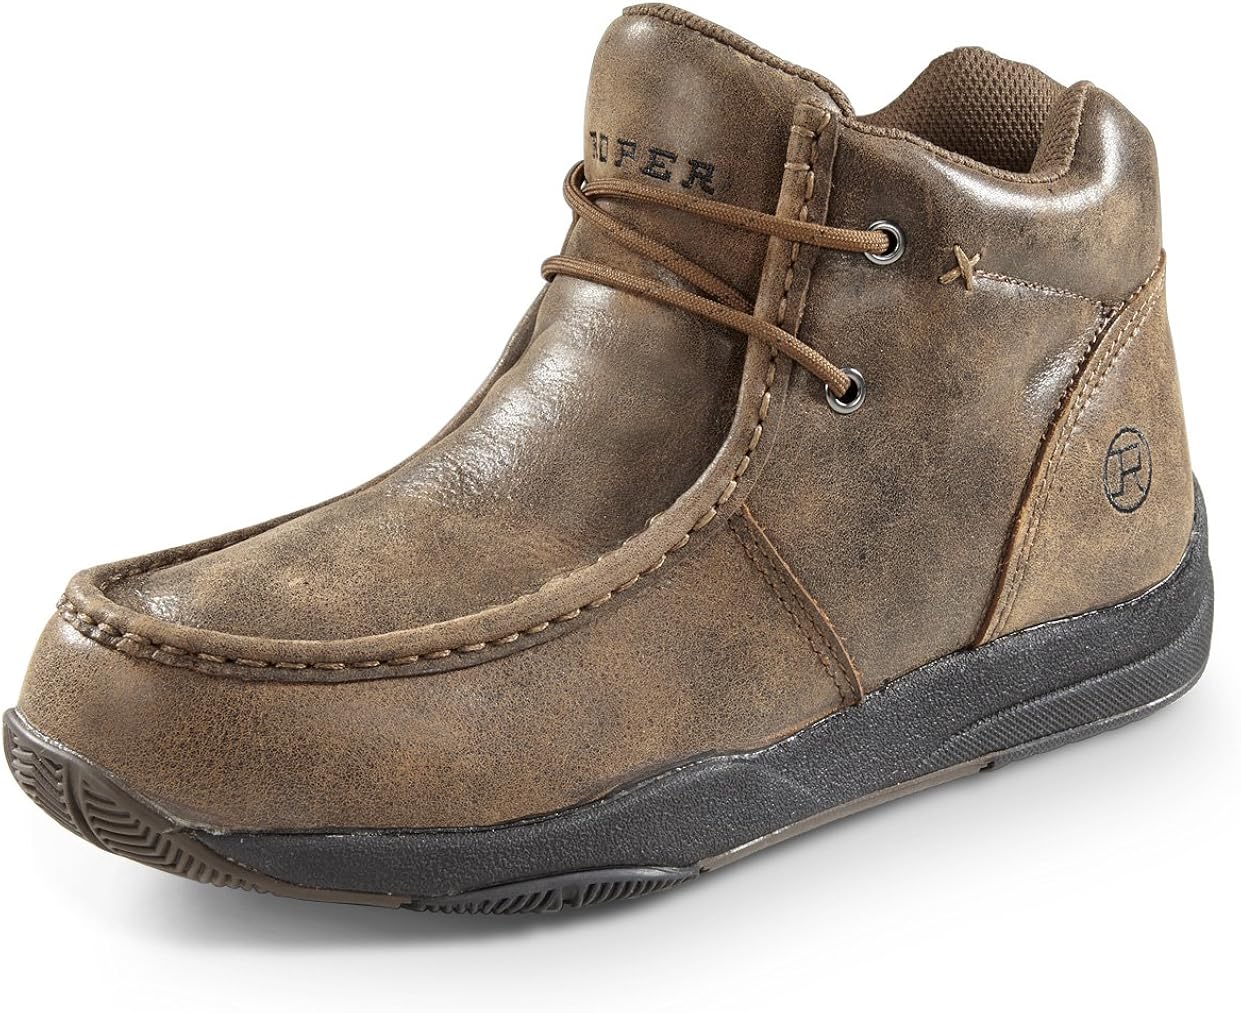
Roper Men's Performance Ankle Boot Casual Chukka Lace Up Brown Leather
Category: AMAZON FASHION
Brown Vintage Leather Upper Removable Comfort Insole Rubber Bottom With Lightweight Molded Eva Midsole Two Eyelet Chukka Lace-Up Moisture Wicking Linings
Features: 100% Leather | Rubber sole | Mens Western Shoes and Footwear